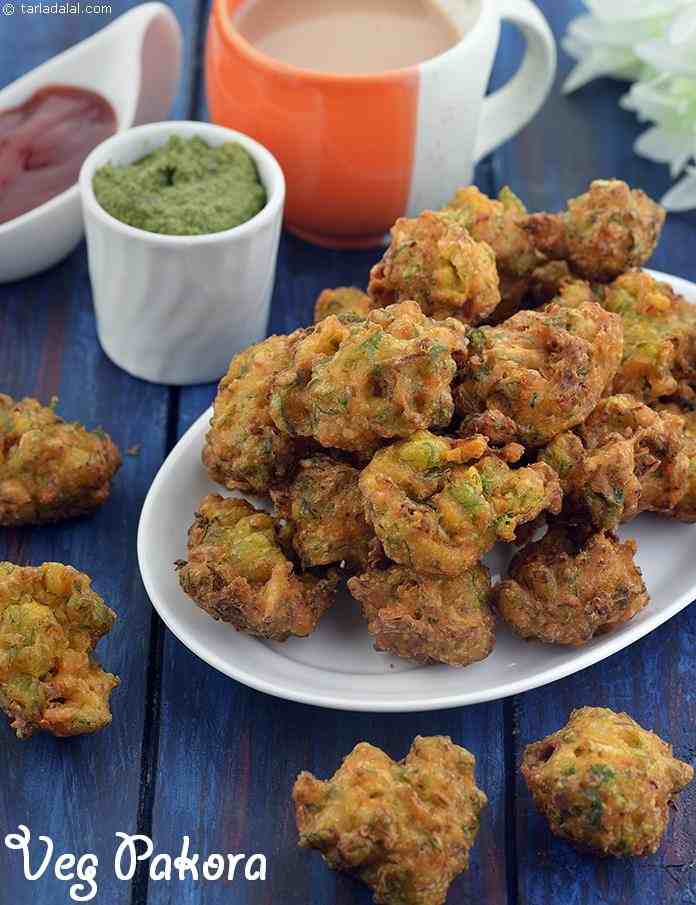
Dish: pakode